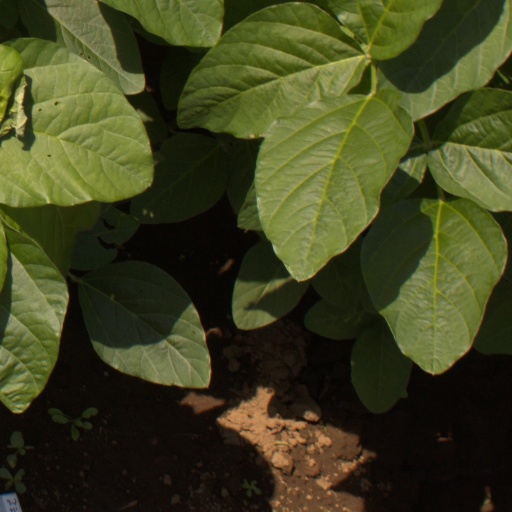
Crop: soybean